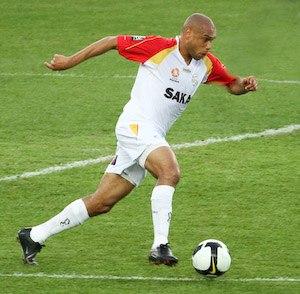
Cristiano dos Santos Rodrigues, plus connu sous le nom de Cristiano, est un footballeur brésilien né le 3 juin 1981 à Rio de Janeiro. Il évolue au poste d'attaquant. Il mesure 1,75 m pour 75 kg.